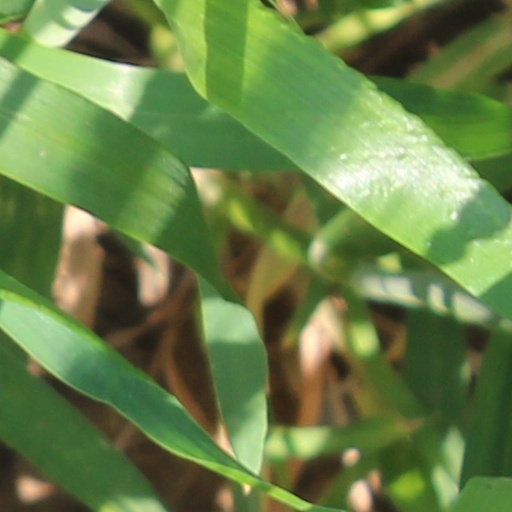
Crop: wheat